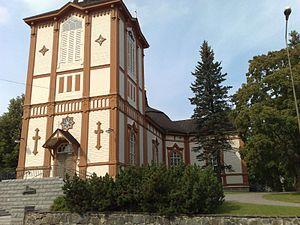
Akaa est une ville du sud-ouest de la Finlande. Elle est située au sud de la région du Pirkanmaa, sur la rive méridionale du grand lac Vanajavesi.
L'église d'Akaa est une église située à Akaa en Finlande.
Cet article recense les églises évangéliques-luthériennes de Finlande.